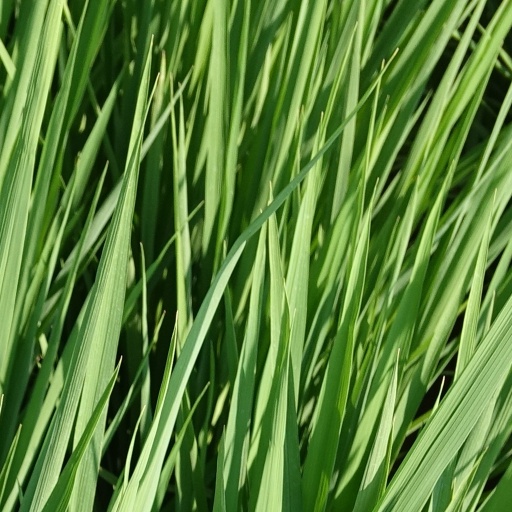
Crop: rice